Paul Allen

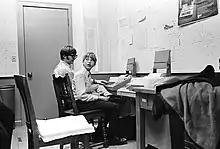

Allen was born on January 21, 1953, in Seattle, Washington, to Kenneth Sam Allen (a librarian) and Edna Faye (née Gardner) Allen (a fourth-grade teacher). From 1965 to 1971 he attended Lakeside School, a private school in Seattle where he befriended Bill Gates, with whom he shared an enthusiasm for computers. They used Lakeside's Teletype terminals to develop their programming skills on several time-sharing computer systems. They also used the laboratory of the Computer Science Department of the University of Washington for personal research and computer programming until they were banned in 1971 for abusing their privileges.